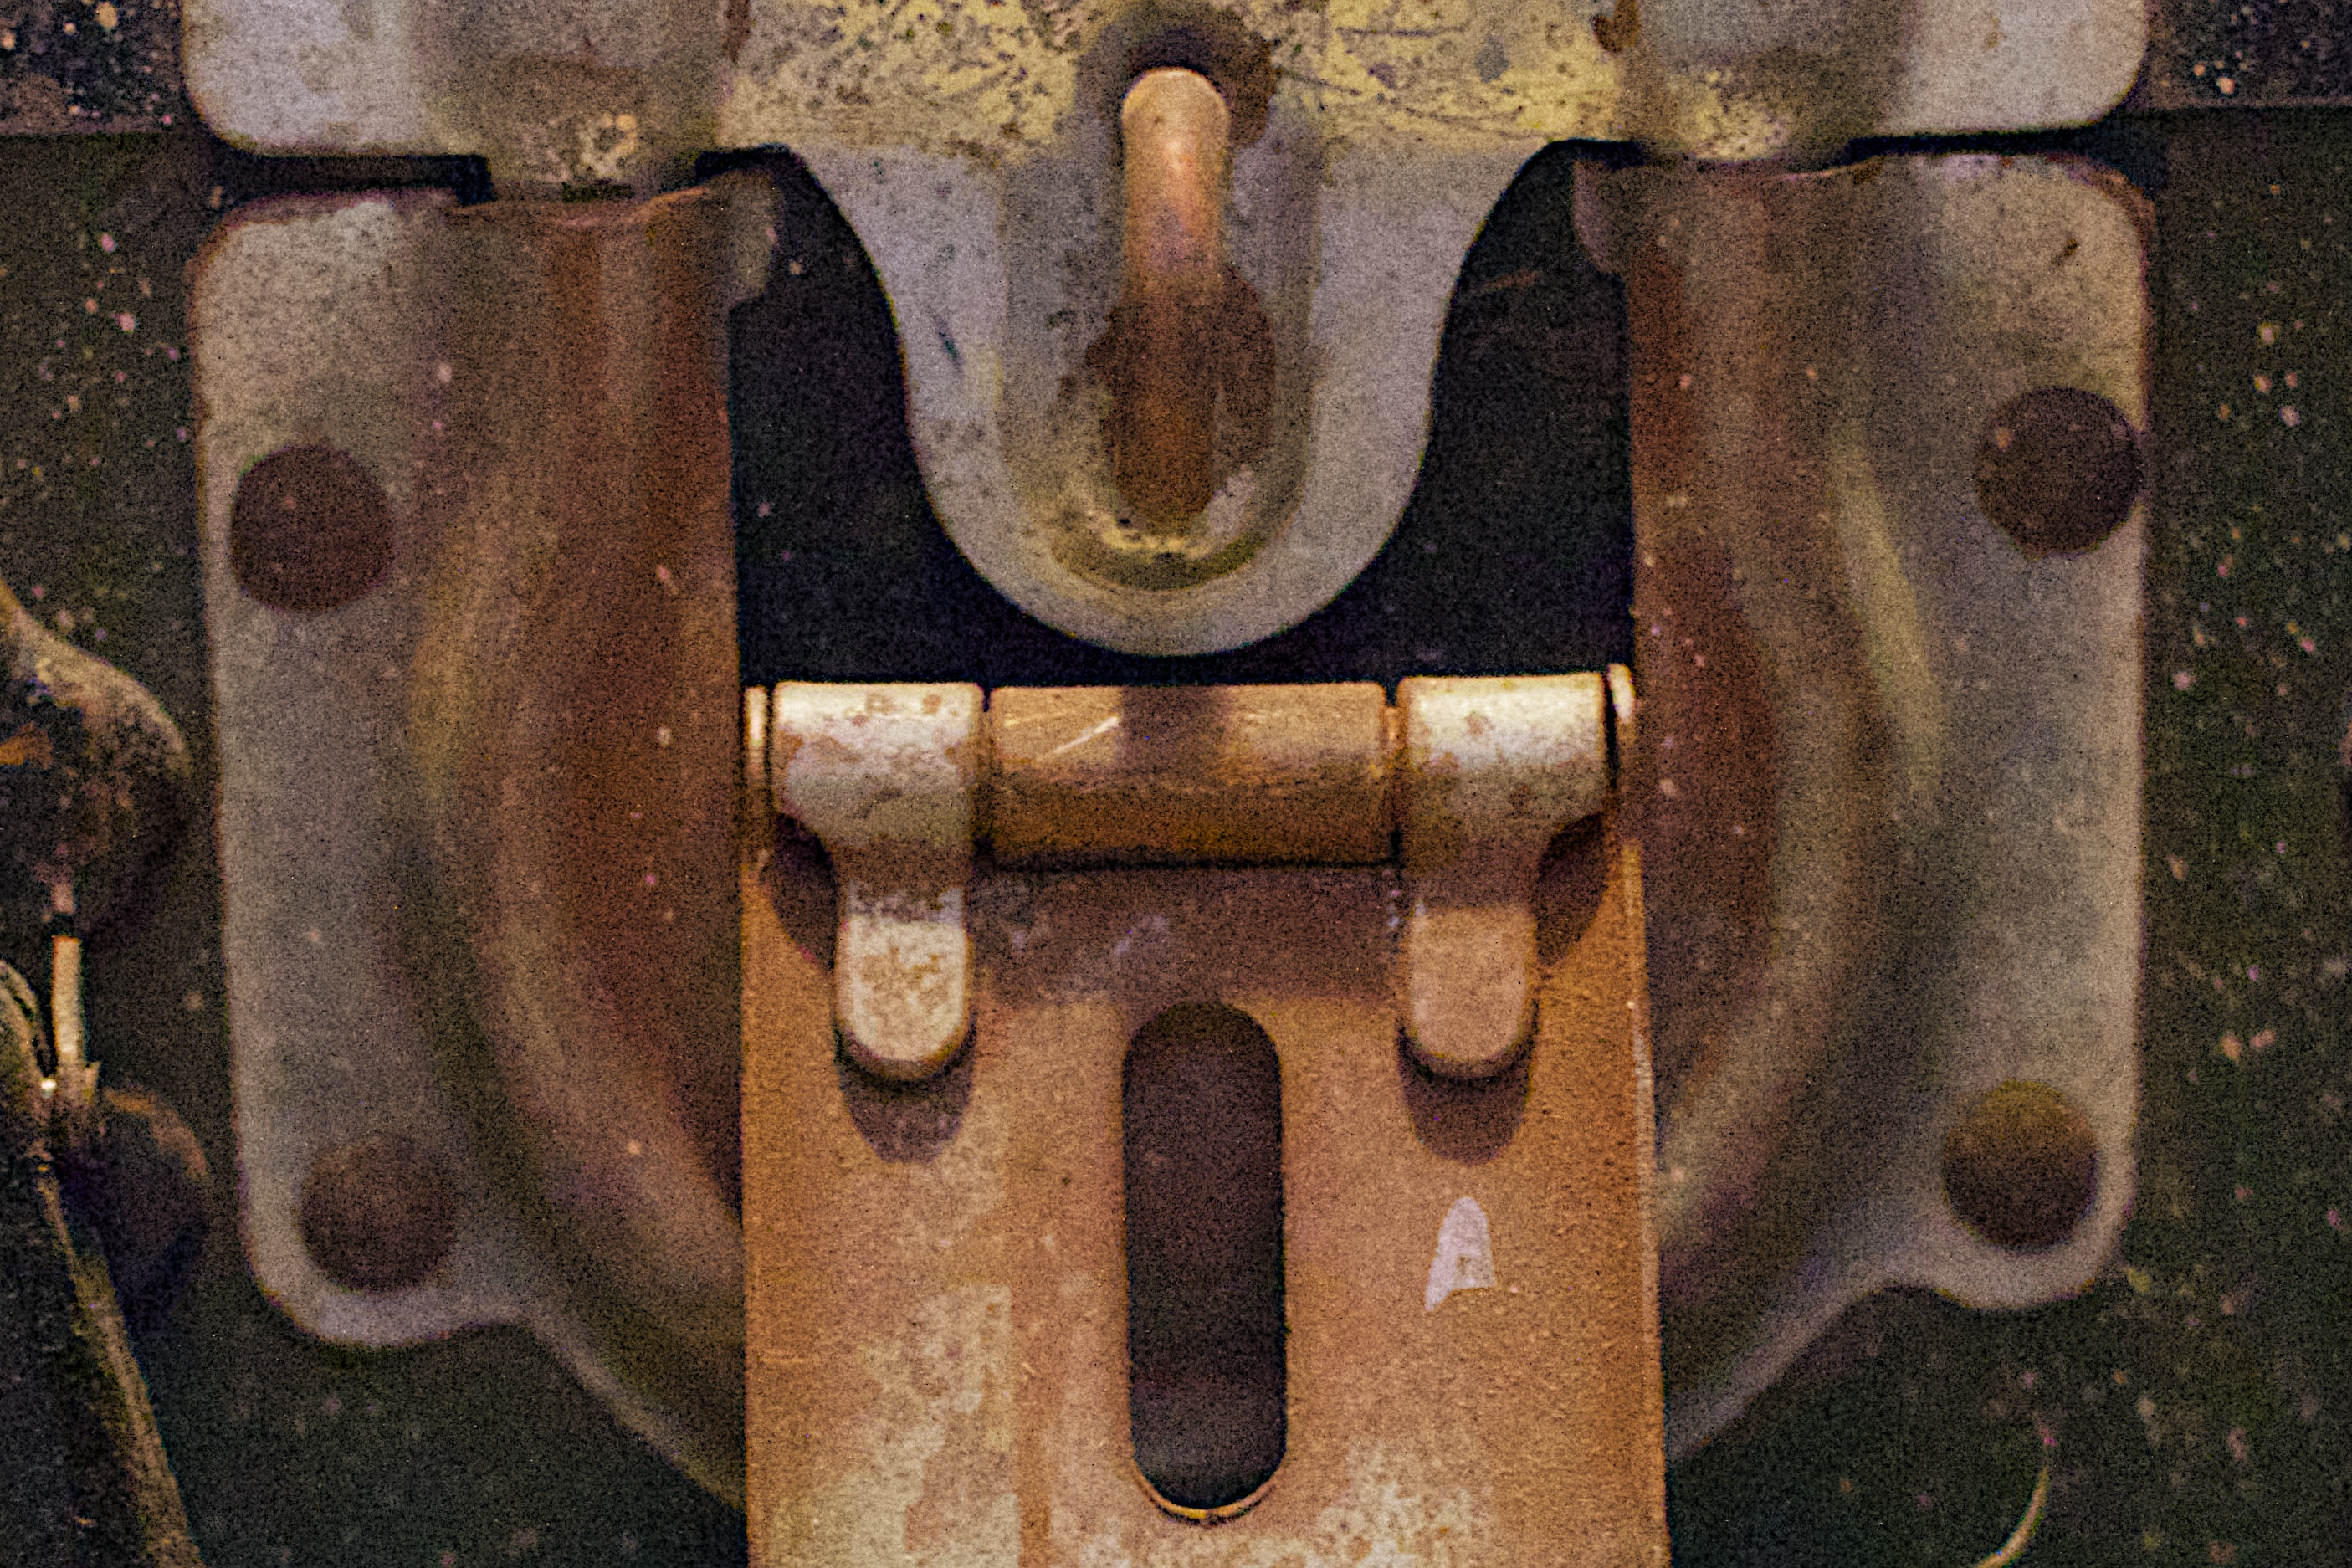
wood, wheel, rust, cool image, automotive engine part